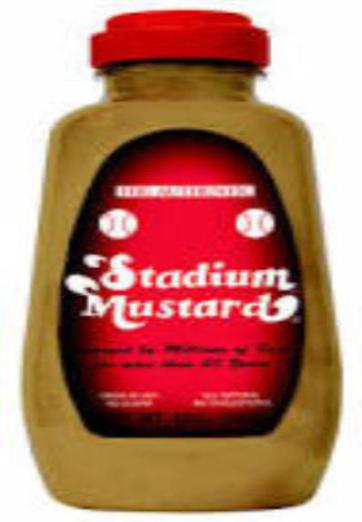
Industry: Food